No. 422 Squadron RCAF

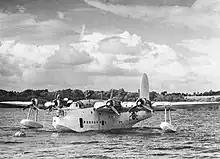
A Short Sunderland flying boat of No. 422 Squadron at Castle Archdale, Northern Ireland

The squadron was reactivated as "422 Tactical Helicopter Squadron" in January 1971, and remained a helicopter squadron until it was disbanded in August 1980.